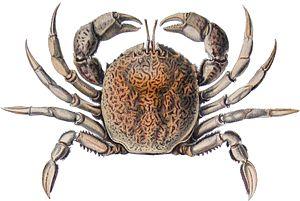
Les Belliidae sont une famille de crabes, la seule de la super-famille des Bellioidea. Elle comprend sept espèces dans quatre genres.